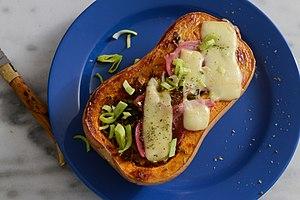
Courge butternut au four. Ingrédients: Poireaux, jambon de Bayonne, raclette, sel de Guerlande, épices (diverses et variées, dont poivre et pimentón), origan, un fil d'huile d'olive et sirop d'érable.
La courge musquée est une plante de la famille des Cucurbitacées, largement cultivée comme plante potagère pour son fruit comestible à maturité. C'est l'une des cinq espèces de courges les plus couramment cultivées.